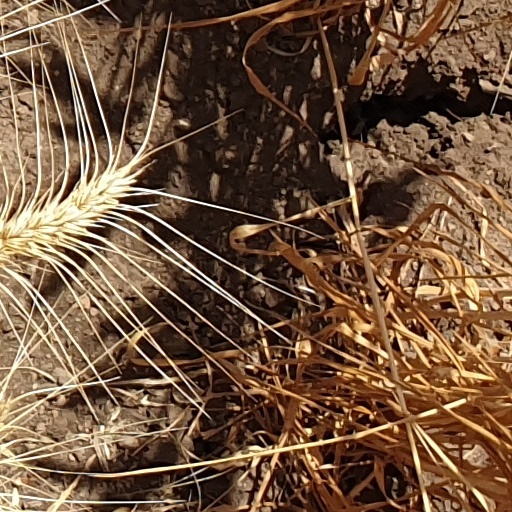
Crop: wheat